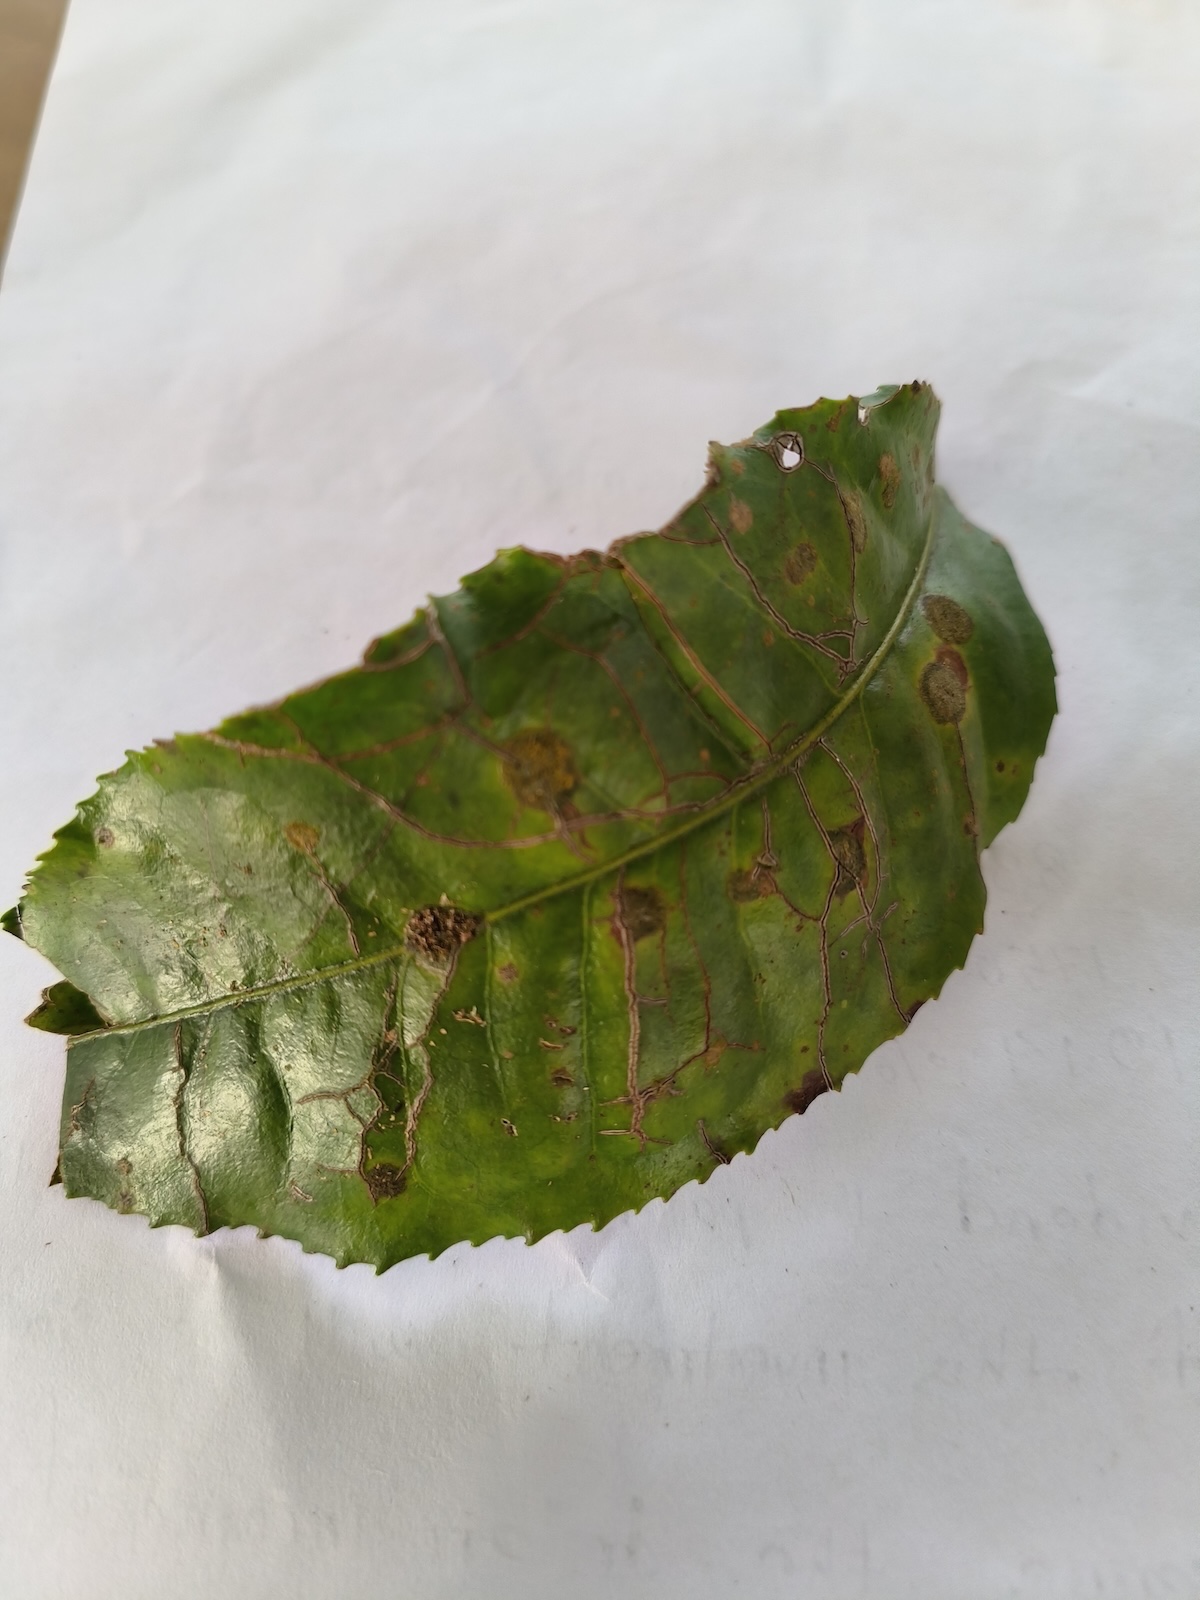
Label: Tea algal leaf spot